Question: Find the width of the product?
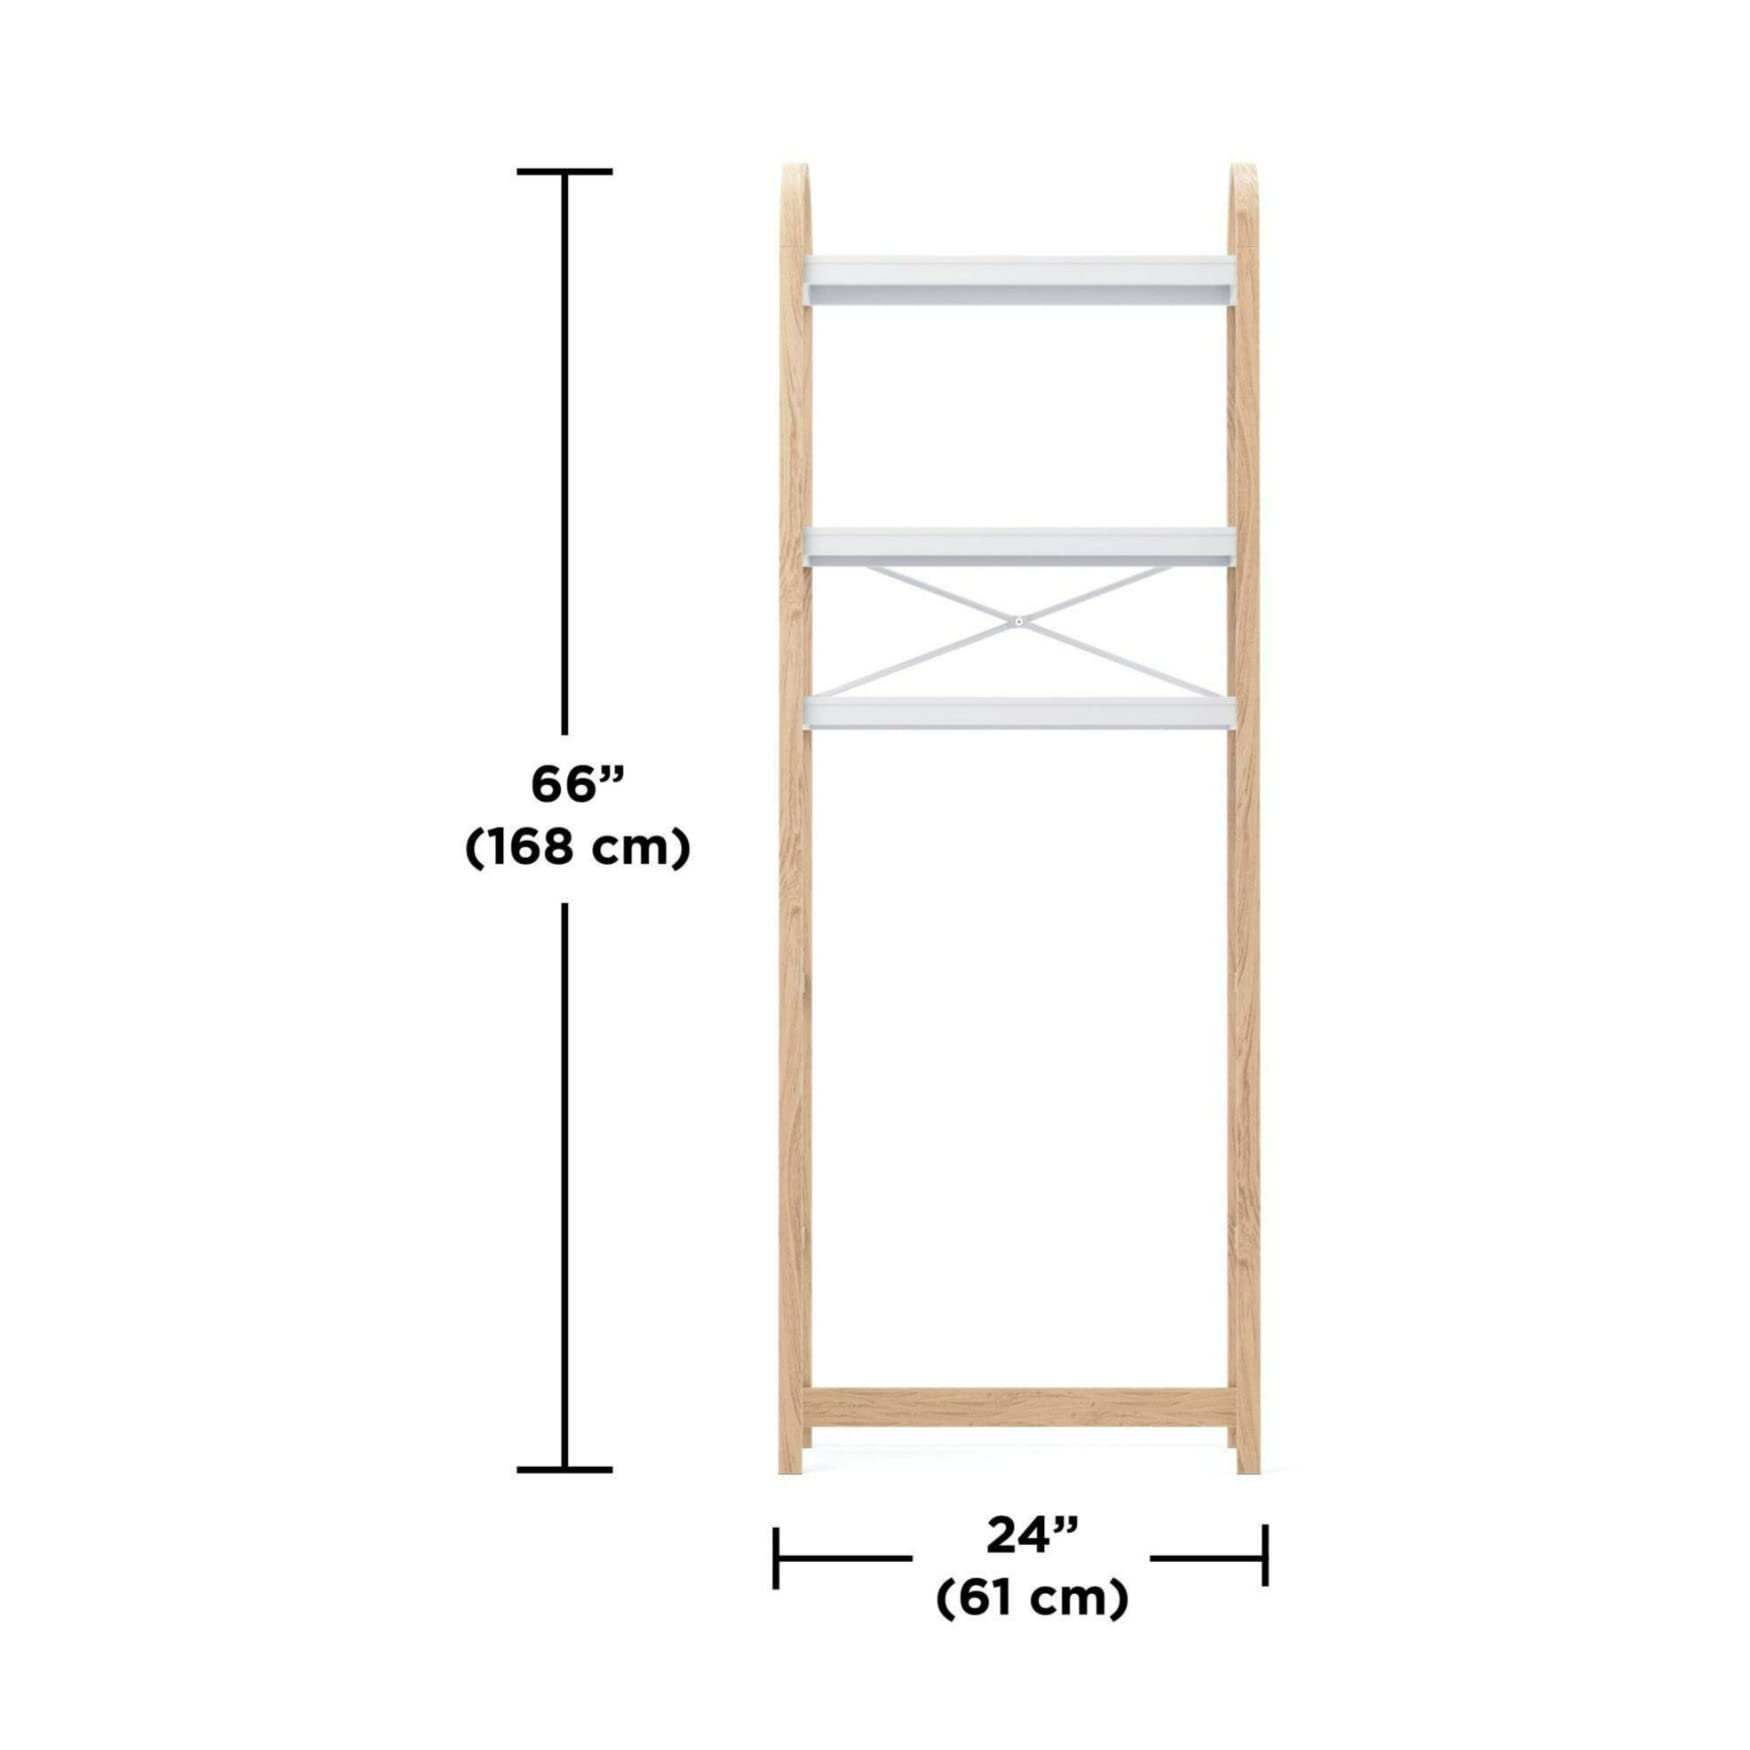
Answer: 61.0 centimetre